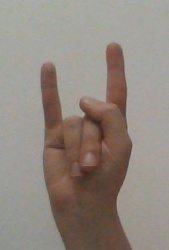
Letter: la